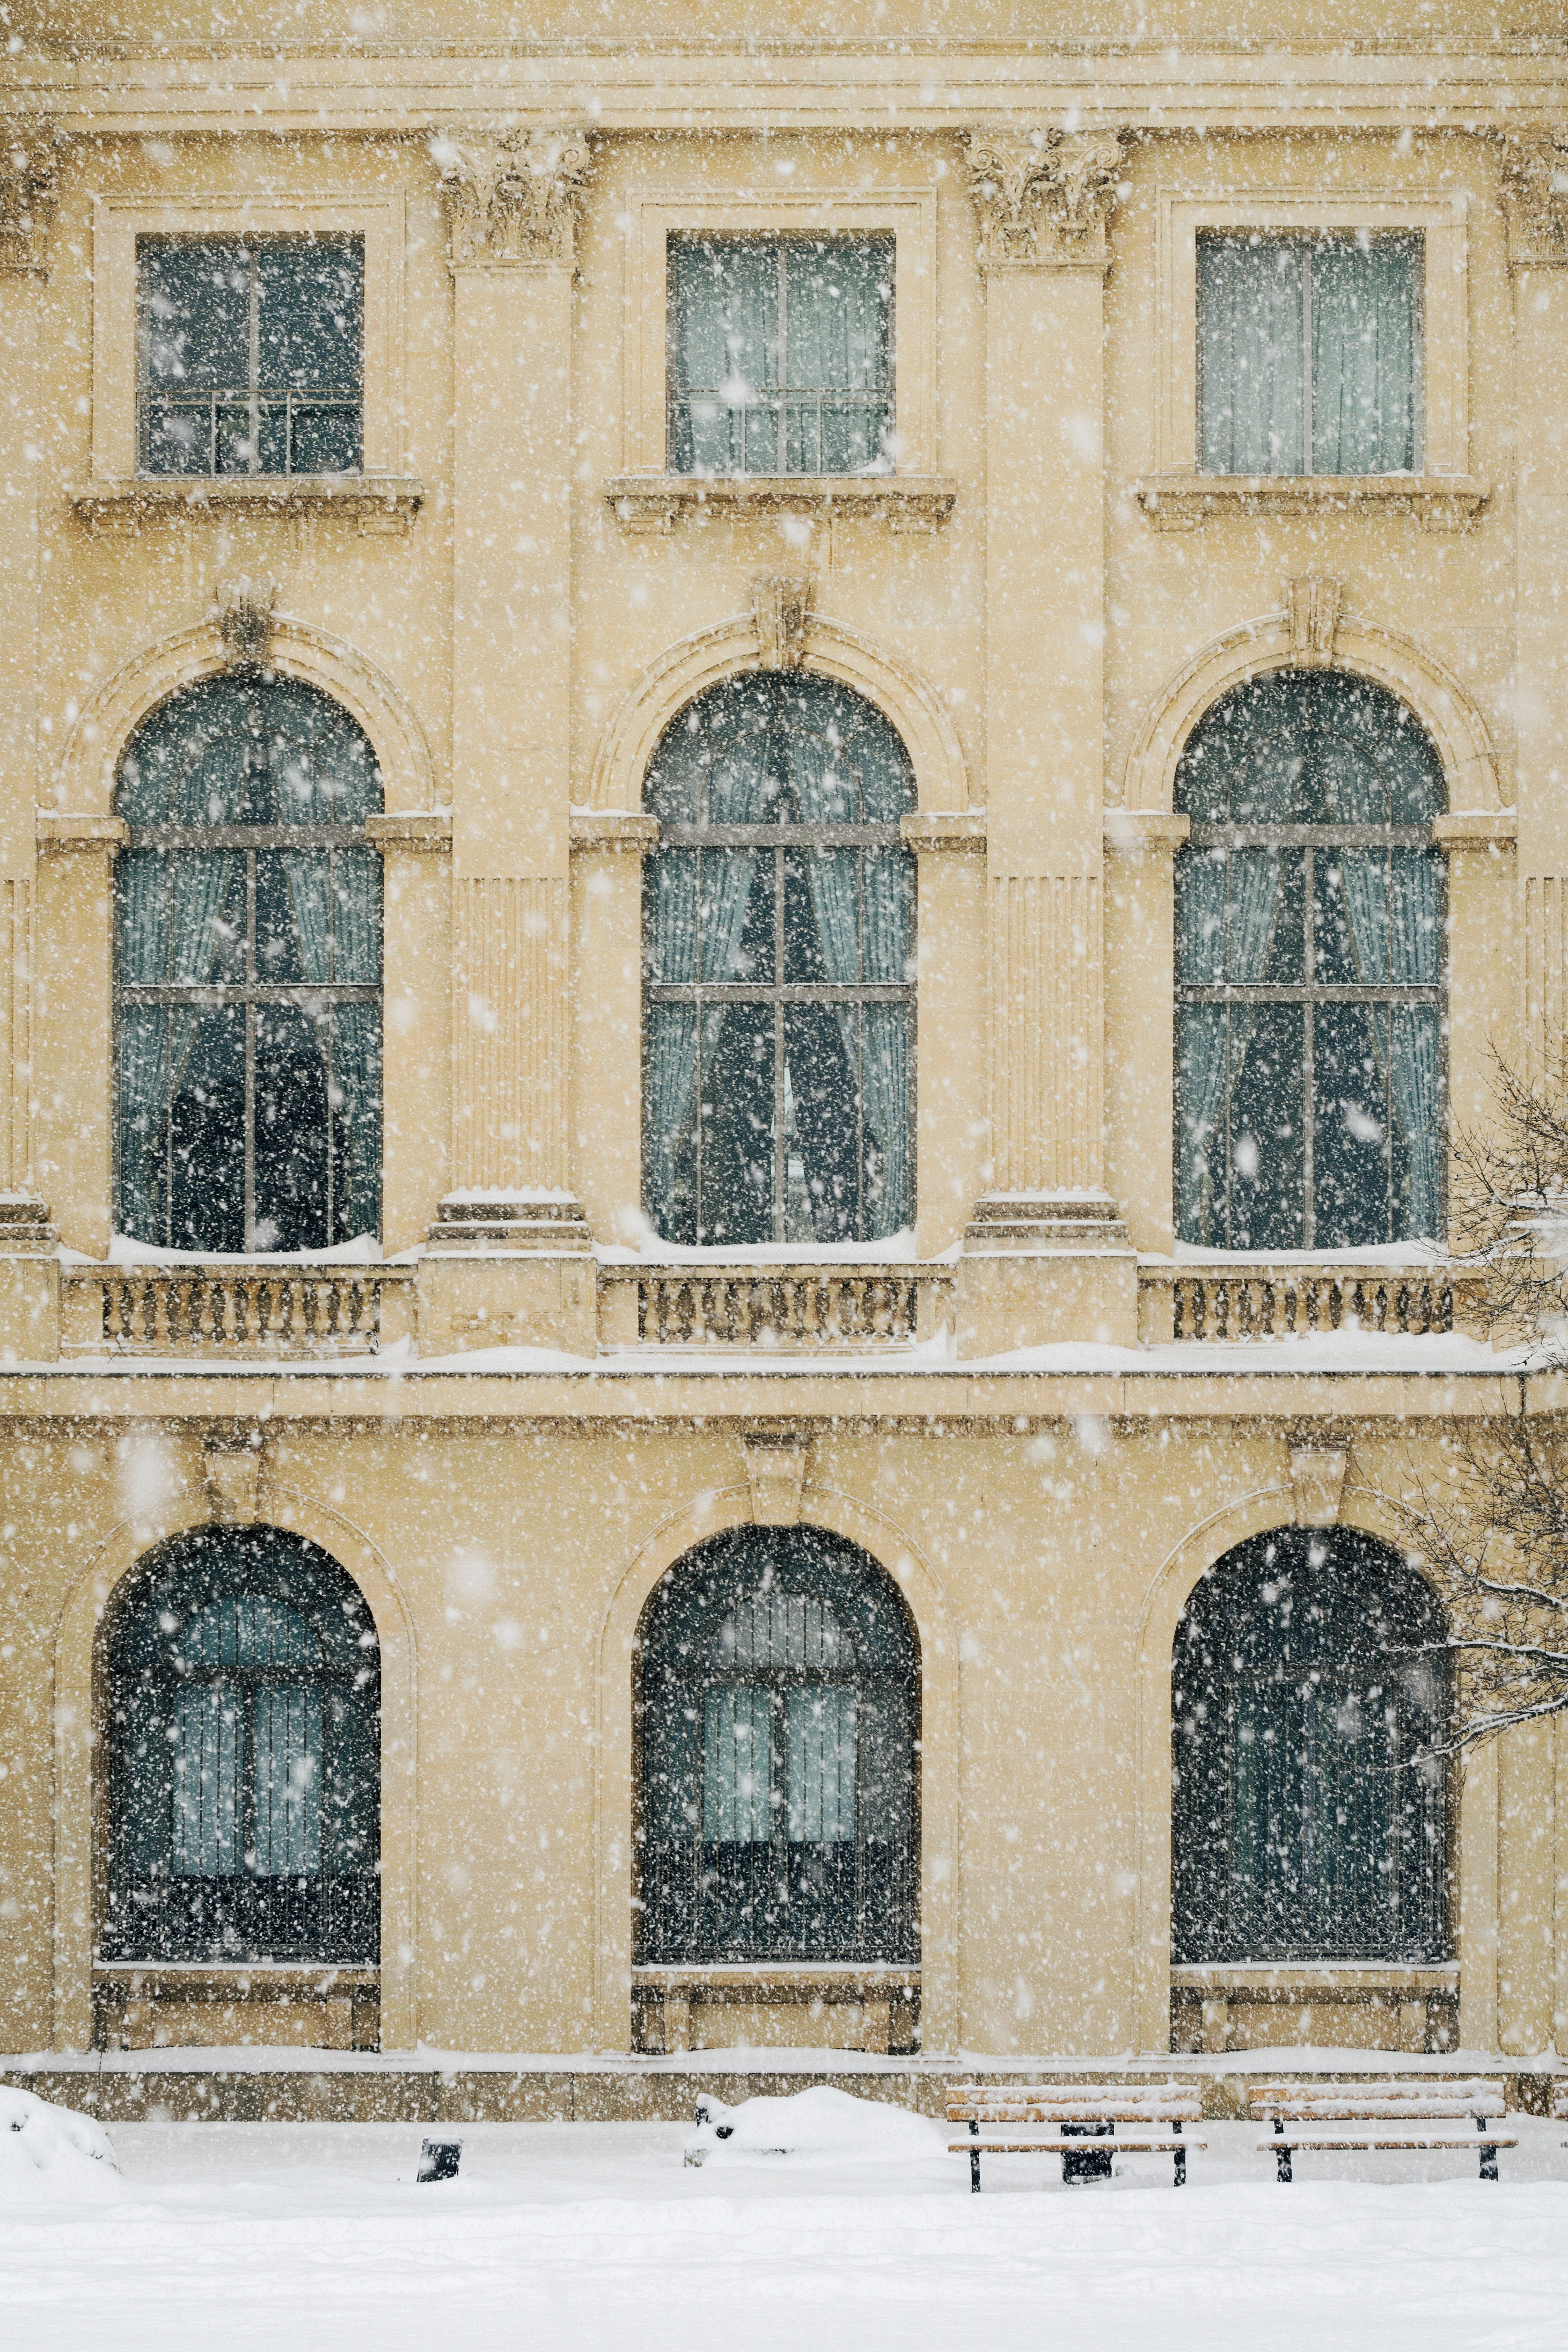
snow, winter, architecture, window, building, wall, arch, facade, brick, door, art, synagogue, history, shape, middle ages, ancient history